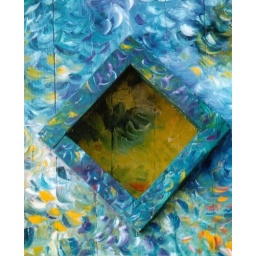
Painted barn door in oils.